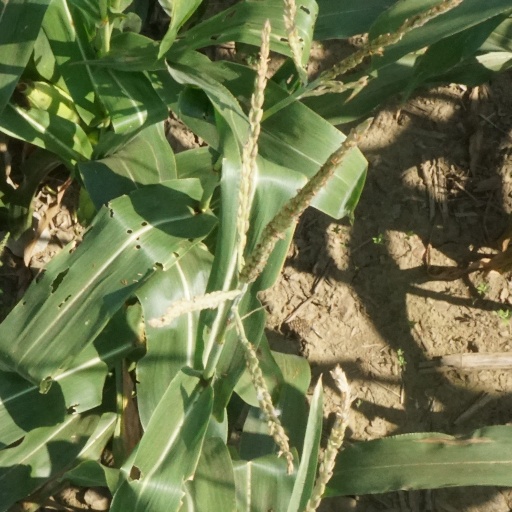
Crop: maize; corn